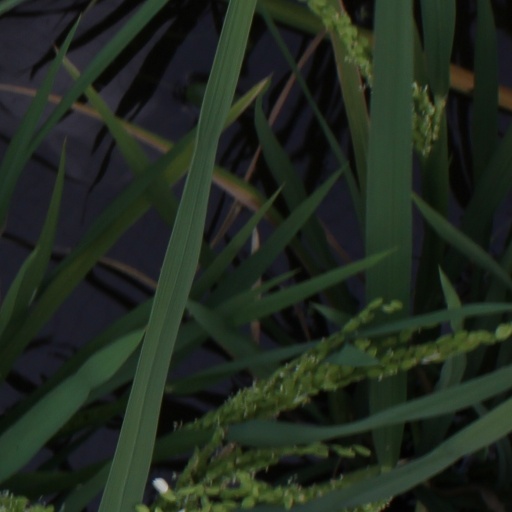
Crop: rice